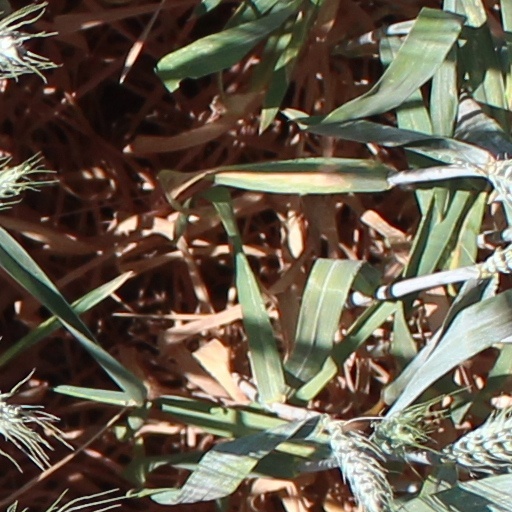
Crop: wheat